Lincoln Henry Jelliff

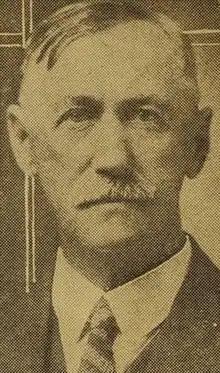

Lincoln Henry Jelliff (26 April 1865 – 24 September 1948) served as a Member of Parliament in the Lethbridge riding from 1921 to 1930. He was born in Oneida, Illinois, United States. He was elected as a Progressive in 1921 Canadian federal election and 1925 and was then re-elected in 1926 representing the United Farmers of Alberta. He did not run for re-election in 1930 and retired from parliament.